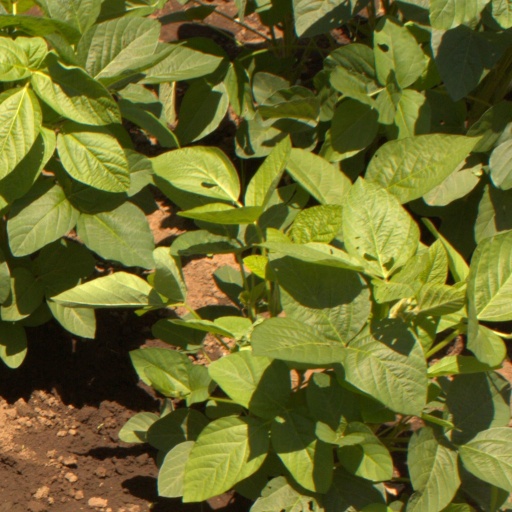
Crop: soybean